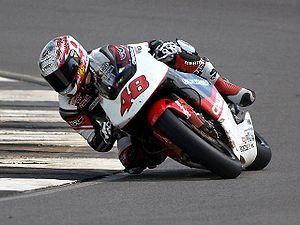
Shoya Tomizawa était un pilote vitesse moto participant au grand prix moto dans les années 2000-2010. Il est mort à la suite d'un accident lors du Grand Prix de Saint-Marin de Moto2 en 2010. Il a réalisé sa première saison complète en 2009.